Thelma Keane

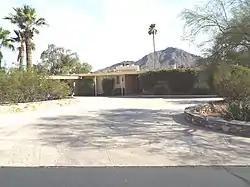
The Bil and Thelma Keane house located at 5815 E. Joshua Tree Ln. in Paradise Valley

Thelma Carne met her future husband, Bil Keane, an American, while working in the United States war bonds office in Brisbane, Australia, during World War II. Bil Keane was a United States Army promotional artist who drew posters and flyers for the war effort. Thelma had been hired as an accounting secretary for the office. Their desks and workstations were next to each other. Cartoonist Bil Keane later spoke of meeting Thelma in the office saying, "Thel was a very pretty 18-year-old with a gorgeous figure, long brown hair and I just happened to have a desk drawing next to her and I got the nerve to ask her out. We started laughing then and never stopped."